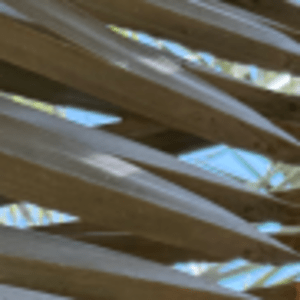
Label: Rachis Blight